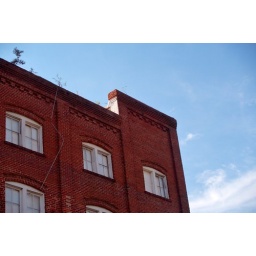
Vacant building by the river in Columbus, GA.